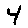
Label: 4